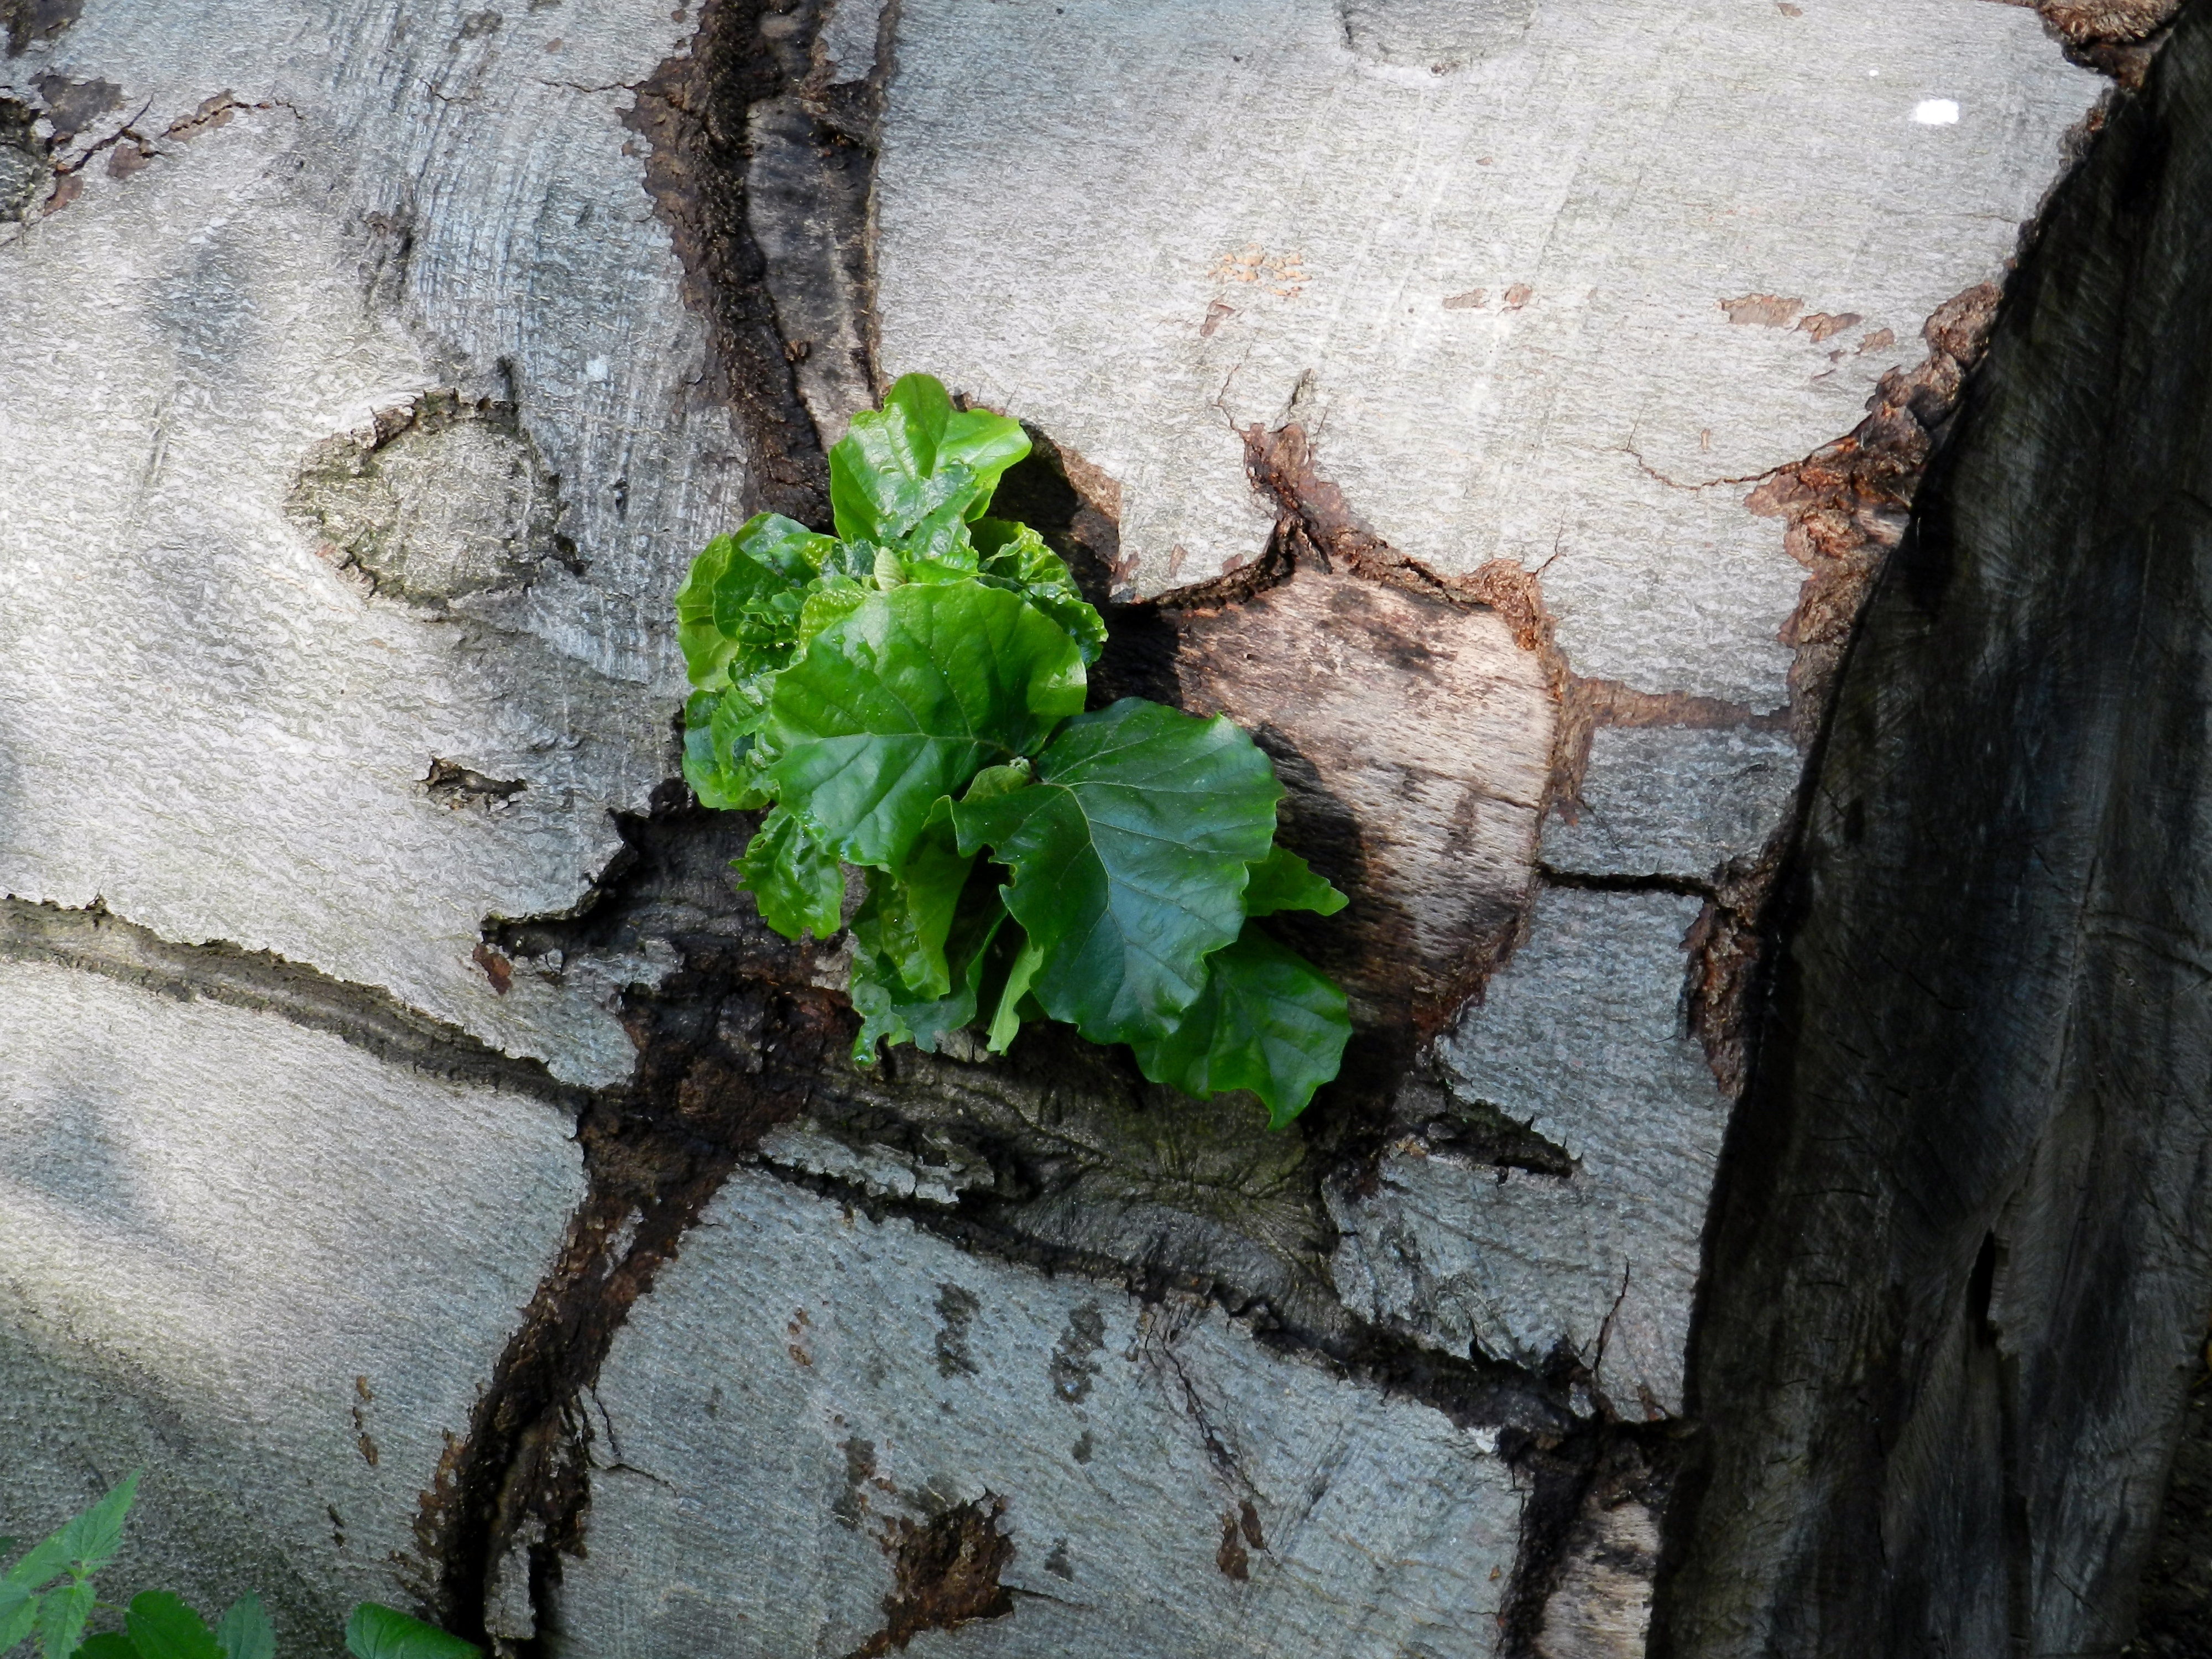
tree, nature, forest, plant, wood, texture, leaf, flower, trunk, wall, log, green, ivy, soil, flora, live new, flowering plant, woody plant, land plant